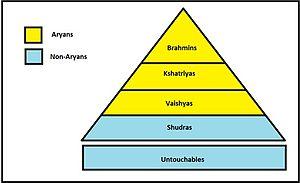
Les différences de genre en psychologie humaine se réfèrent aux différences observées entre hommes et femmes dans les domaines habituellement étudiés dans cette discipline par le biais de méthodes scientifiques.